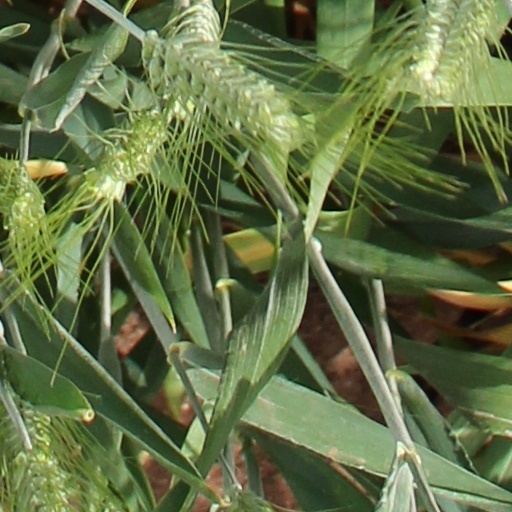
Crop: wheat